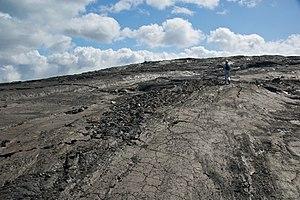
Face Nord du Mauna Ulu.
Le Mauna Ulu, toponyme hawaïen signifiant littéralement « montagne grandissante », est un cône volcanique situé sur les pentes du Kīlauea, le volcan le plus actif de l'île d'Hawaï, aux États-Unis. Il s'est formé au cours de l'éruption du Kīlauea entre 1969 et 1974, à l'époque l'éruption la plus importante depuis l'arrivée des Américains sur l'archipel d'Hawaï. Débutée le 24 mai 1969 et après deux épisodes marqués par l'apparition de fontaines, de lacs, de coulées et de cascades de lave qui ont atteint l'océan Pacifique, l'éruption s'achève le 22 juillet 1974 soit après plus de cinq ans d'activité. Le lieu constitue depuis lors l'élément le plus important du paysage visible à partir du sommet du cône de Puʻu Huluhulu. Il est accessible par le Napau Crater Trail au terme d'une randonnée de quelques heures.